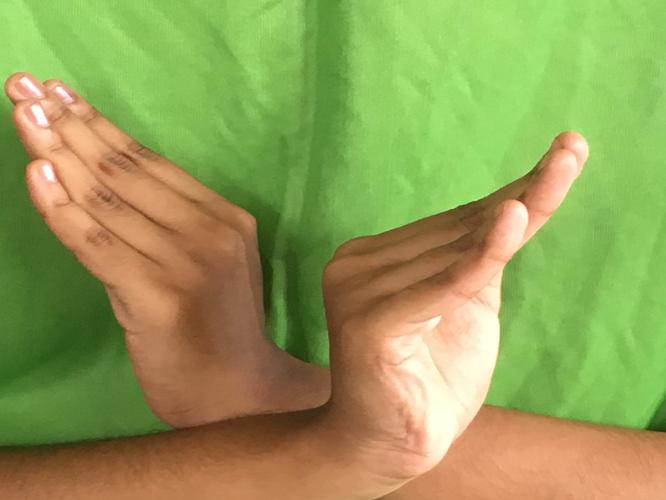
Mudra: Nagabandha
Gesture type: double_hand